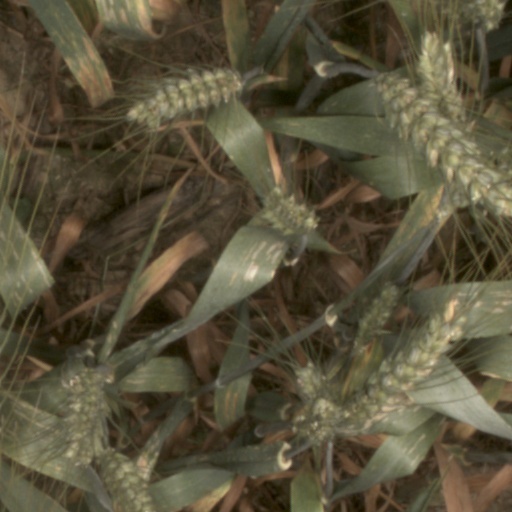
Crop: wheat